.220 Swift

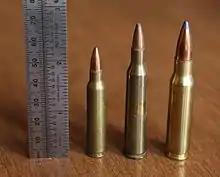
.220 Swift (center) with .223 Rem (left) and .308 Win (right).

The .220 Swift (5.56×56mmSR) is a semi-rimmed rifle cartridge developed by Winchester and introduced in 1935 for small game and varmint hunting. It was the first factory-loaded rifle cartridge with a muzzle velocity of over .